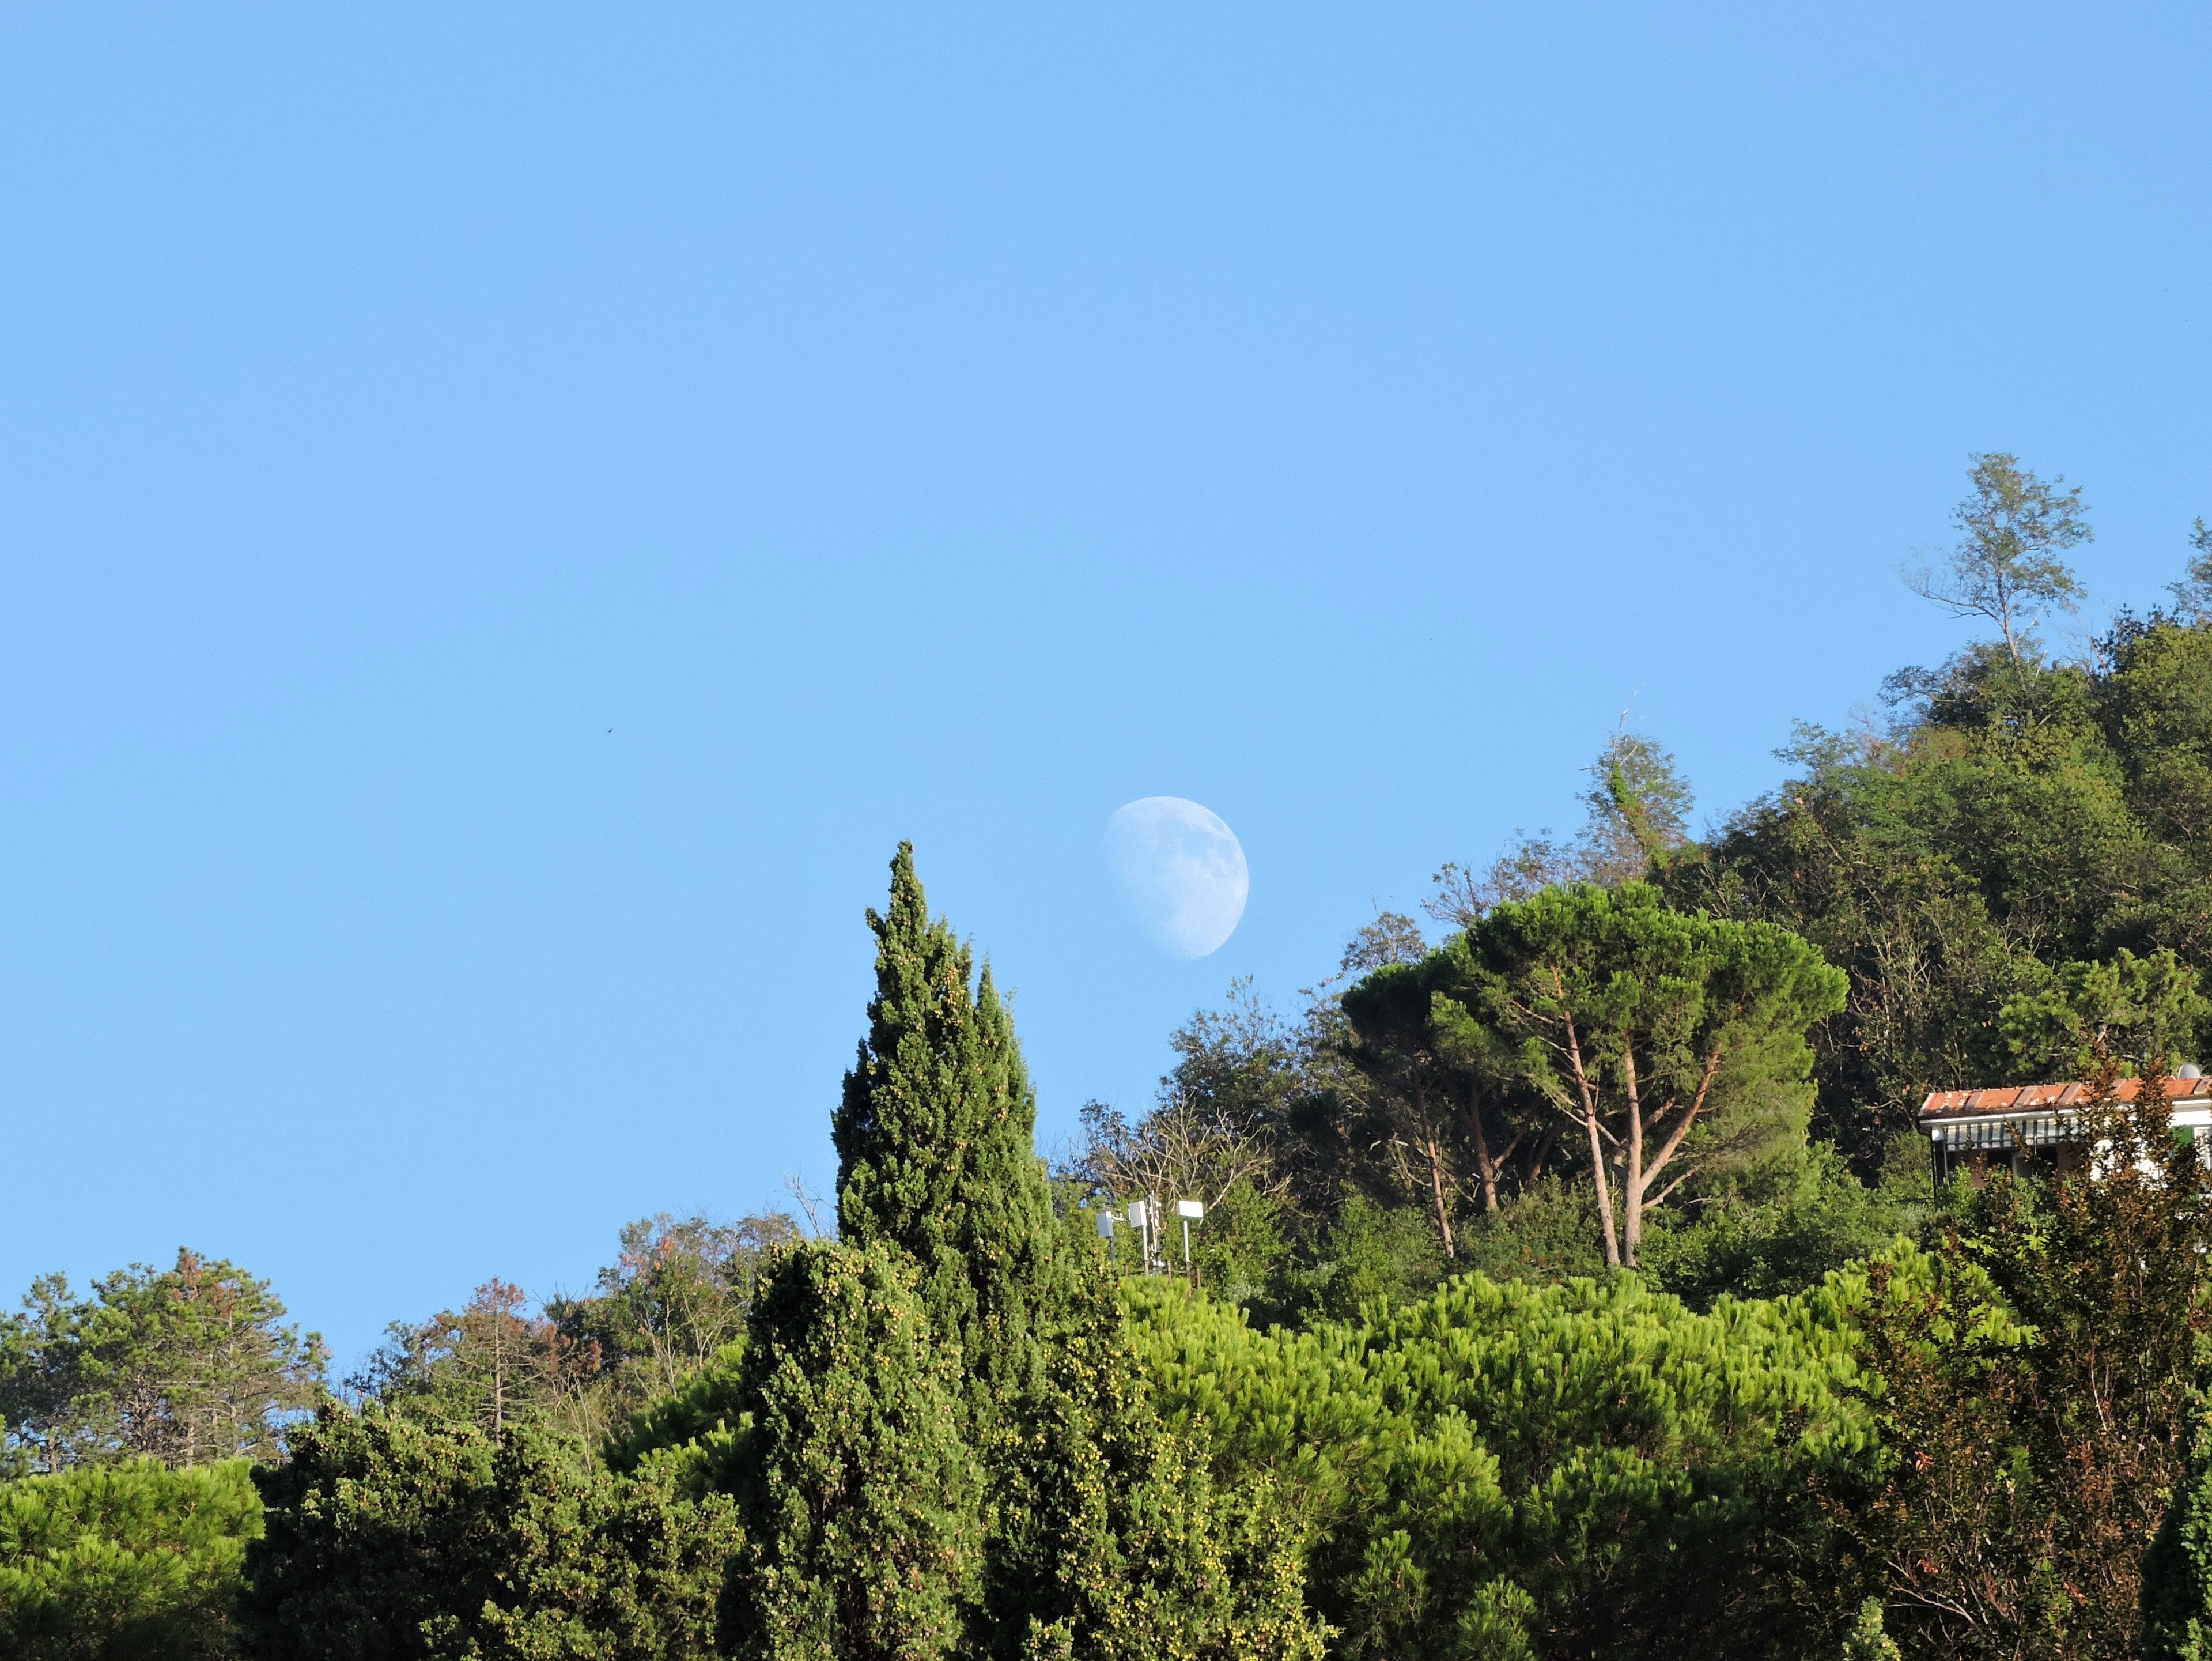
tree, forest, mountain, sky, hill, green, trees, luna, habitat, ecosystem, biome